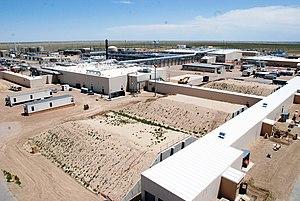
Le Dépôt chimique de Pueblo est un site de stockage d’armes chimiques situé dans le comté de Pueblo, dans le Colorado, aux États-Unis. Le dépôt est l’un des deux derniers sites aux États-Unis d’armes et de produits chimiques. L'usine pilote de destruction des agents chimiques de Pueblo, qui fait partie du programme de substitution des armes chimiques assemblées, détruira ses stocks d'obus d'artillerie de 155 et 105 mm et de 4,2 pouces. les mortiers, qui contiennent tous une forme d'agent chimique moutarde.